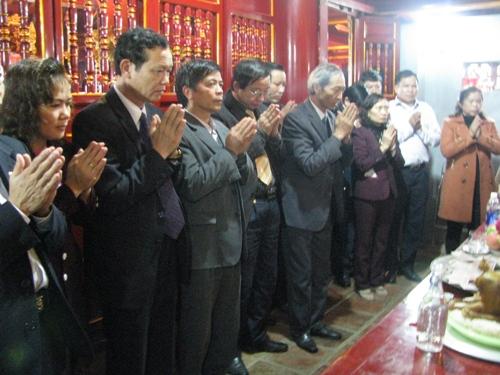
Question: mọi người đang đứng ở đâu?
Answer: mọi người đang đứng trong một miếu thờ